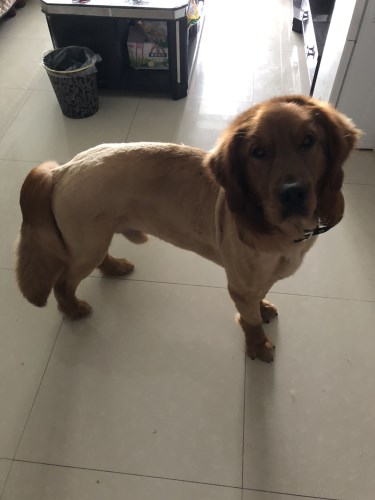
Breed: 5355-n000126-golden_retriever